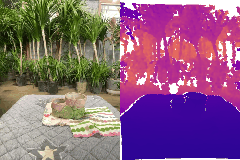
Label: flower_pot